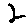
Label: 2